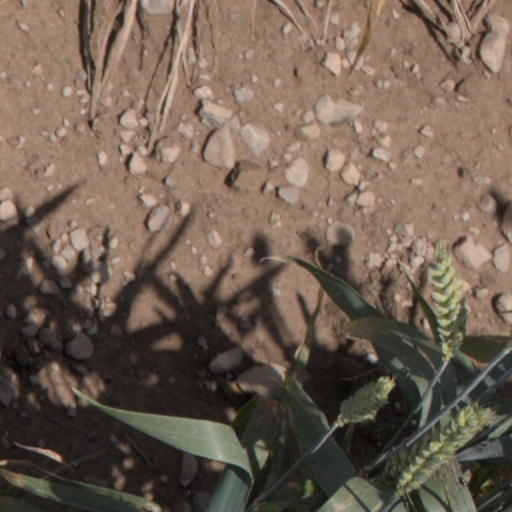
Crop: wheat